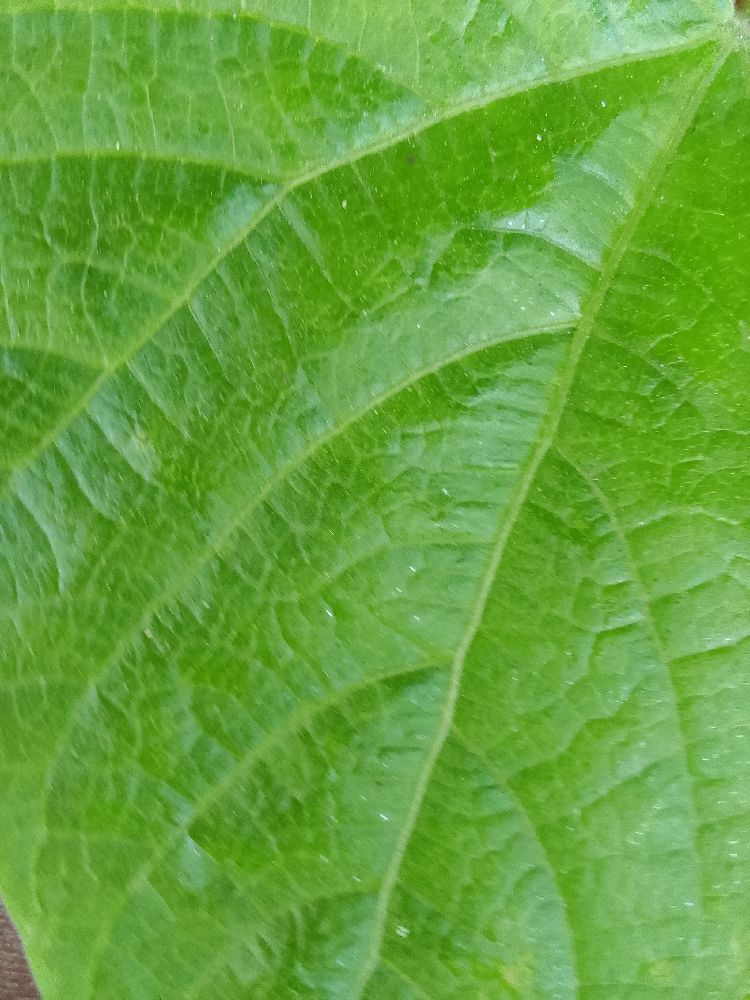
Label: healthy